Arena Naucalpan 39th Anniversary Show

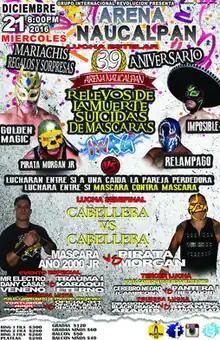
IWRG's official poster for the show

The Arena Naucalpan 39th Anniversary Show was a major annual professional wrestling supercard show produced by Mexican professional wrestling promotion International Wrestling Revolution Group (IWRG), which took place on December 21, 2016 in Arena Naucalpan, Naucalpan, State of Mexico, Mexico. The show celebrated the 39th Anniversary of the construction of Arena Naucalpan, IWRG's main venue.